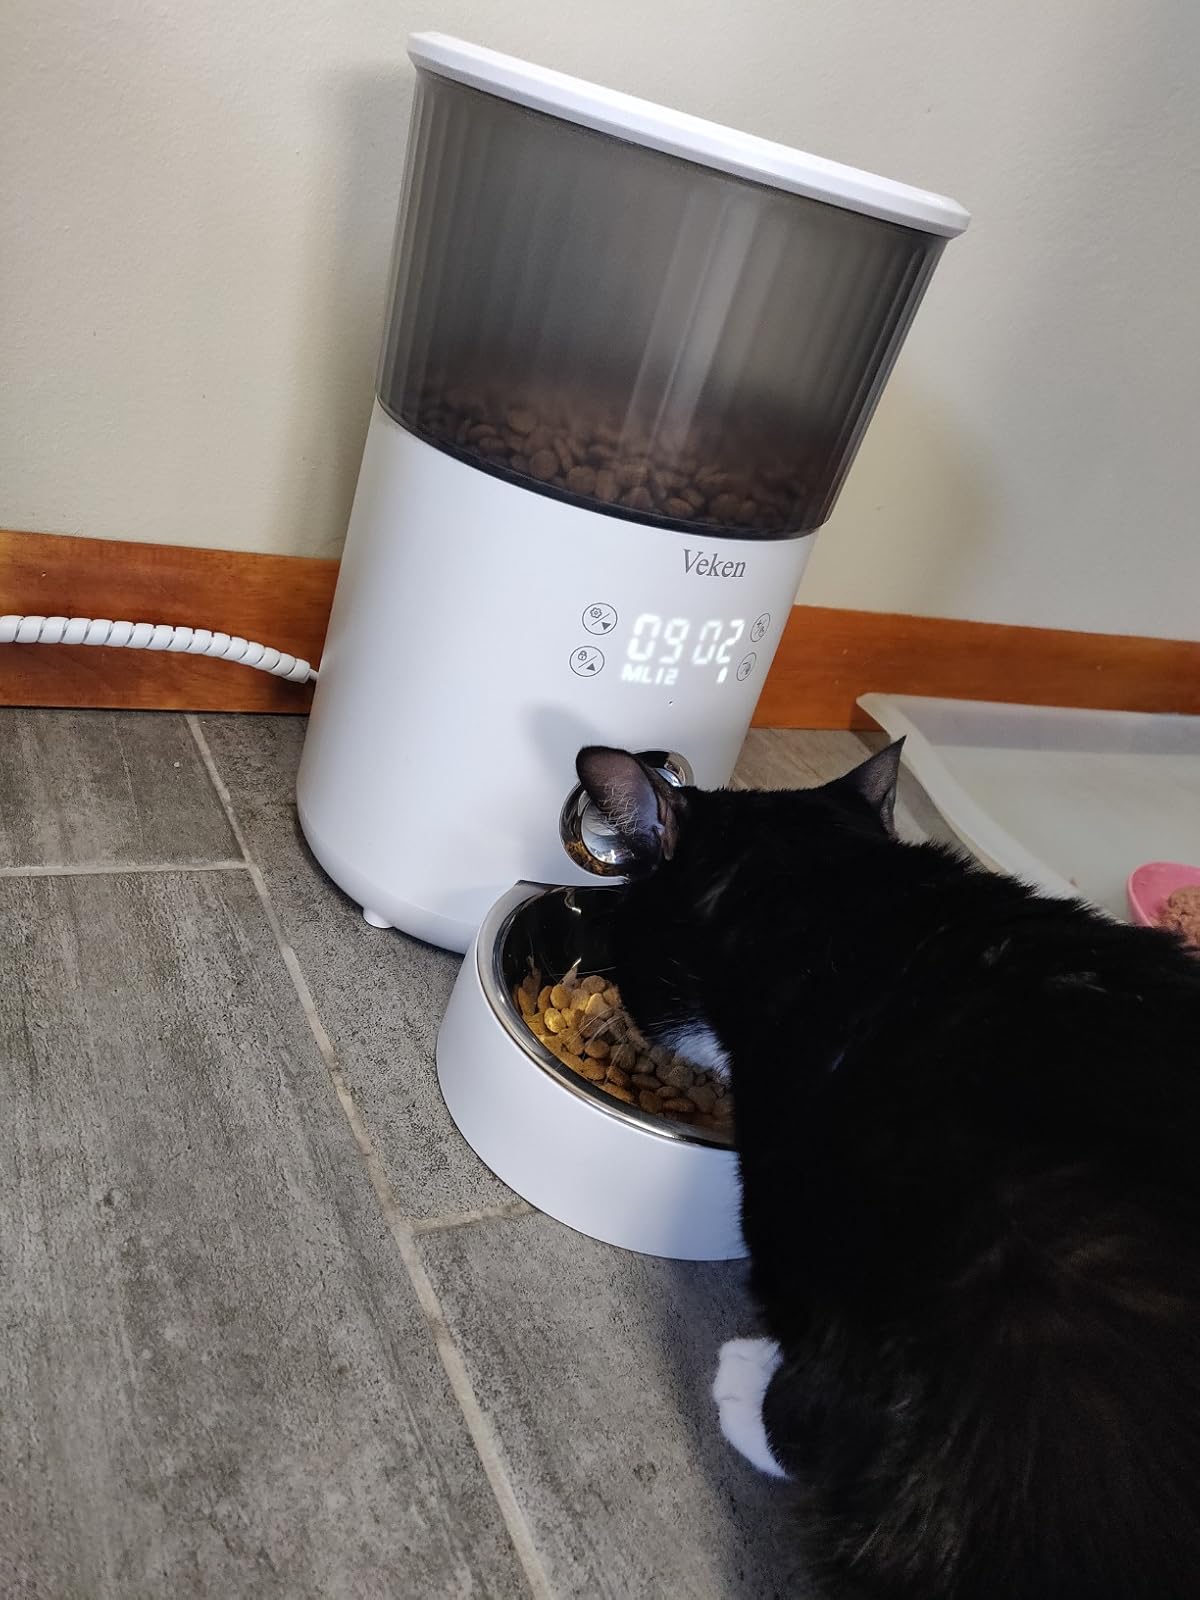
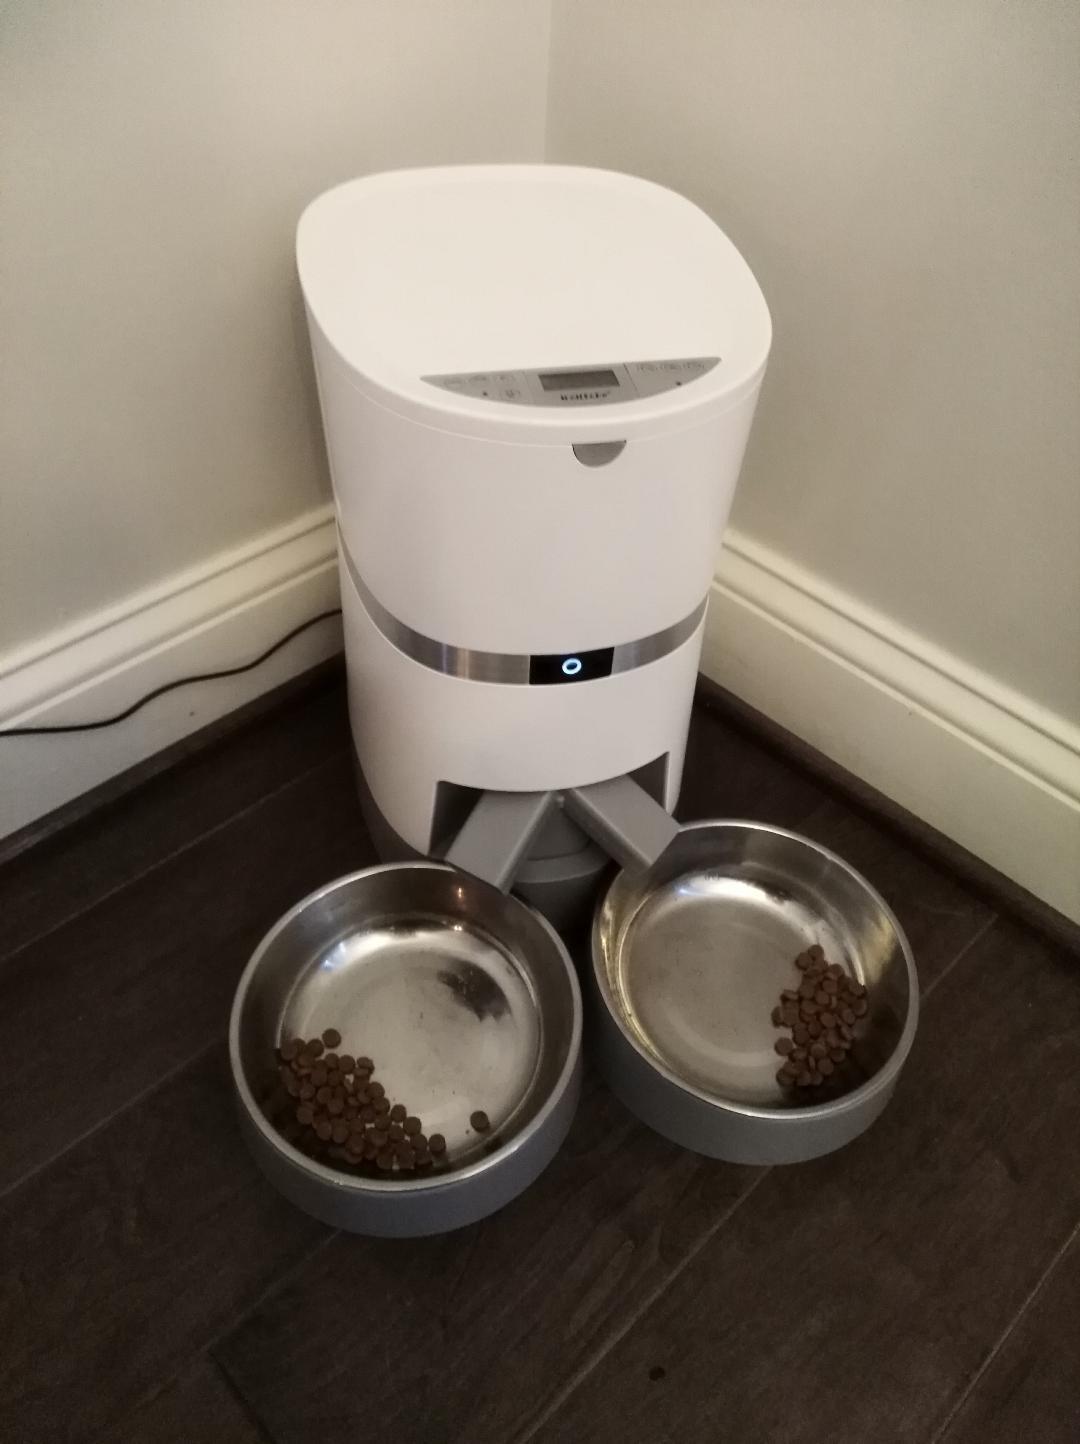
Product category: items_feeder
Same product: no